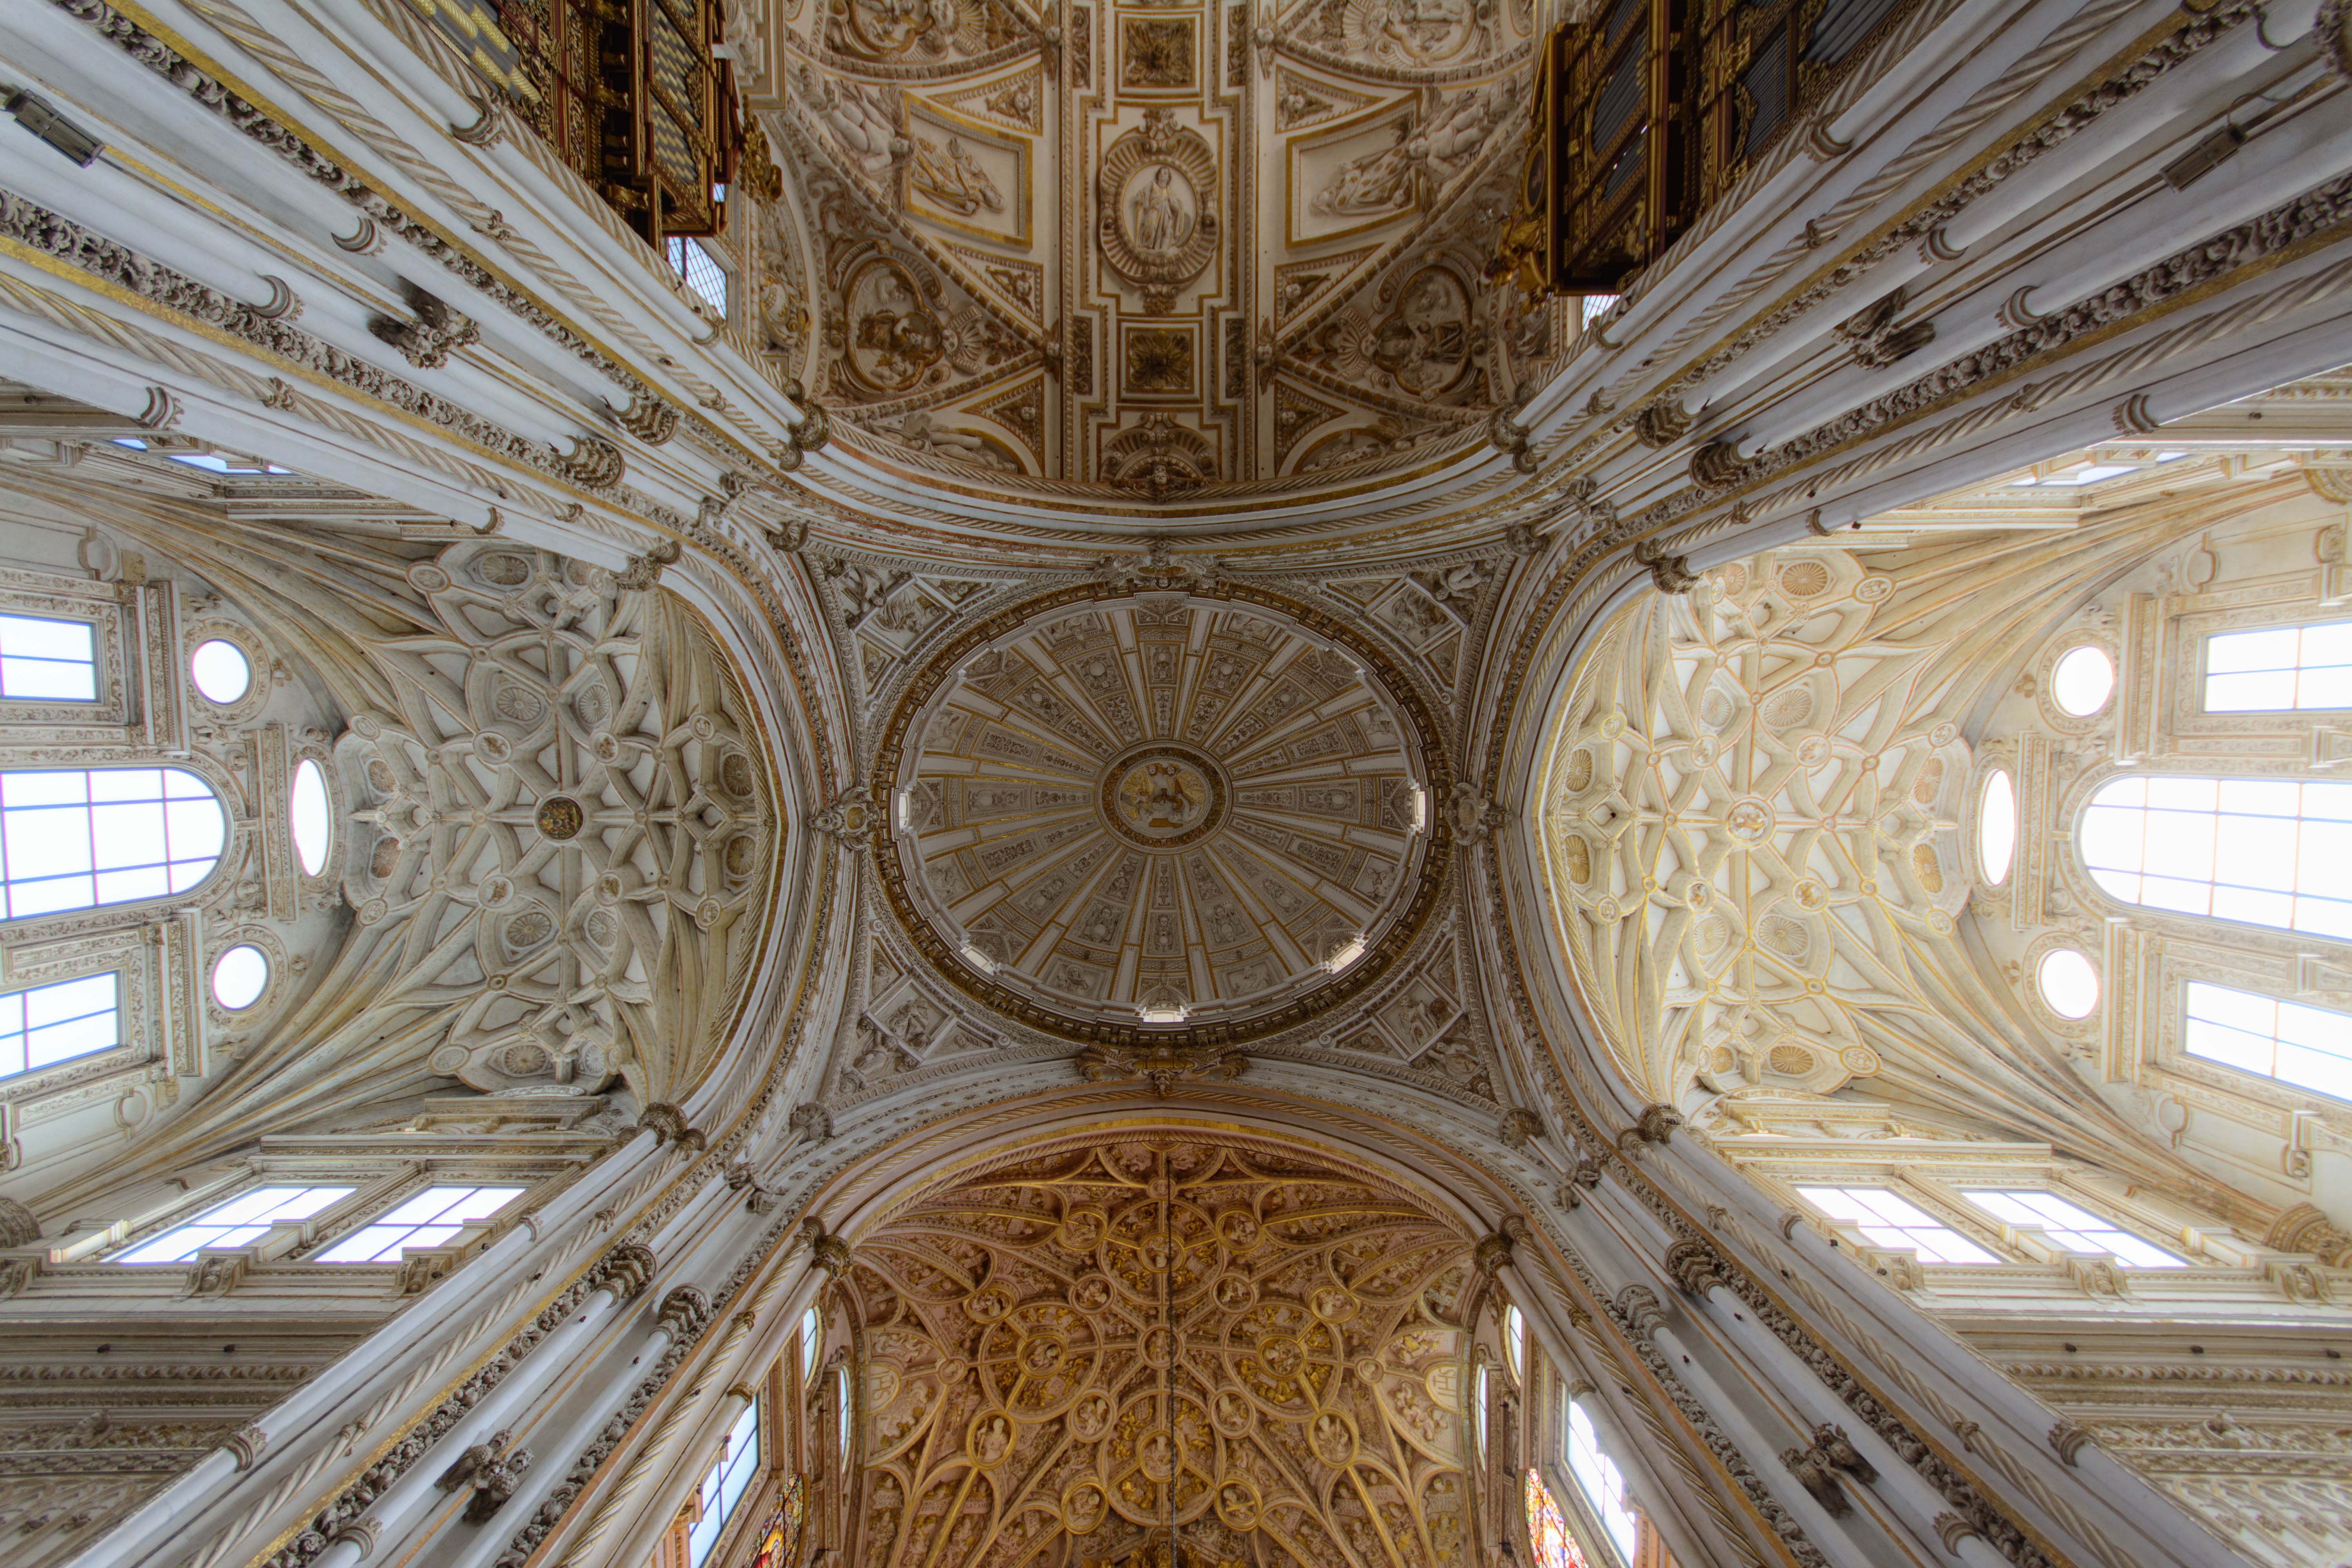
architecture, building, ceiling, column, facade, church, cathedral, place of worship, baptistery, world heritage, spain, symmetry, mezquita, vault, tourist attraction, basilica, dome, cordoba, daylighting